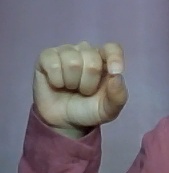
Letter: fa